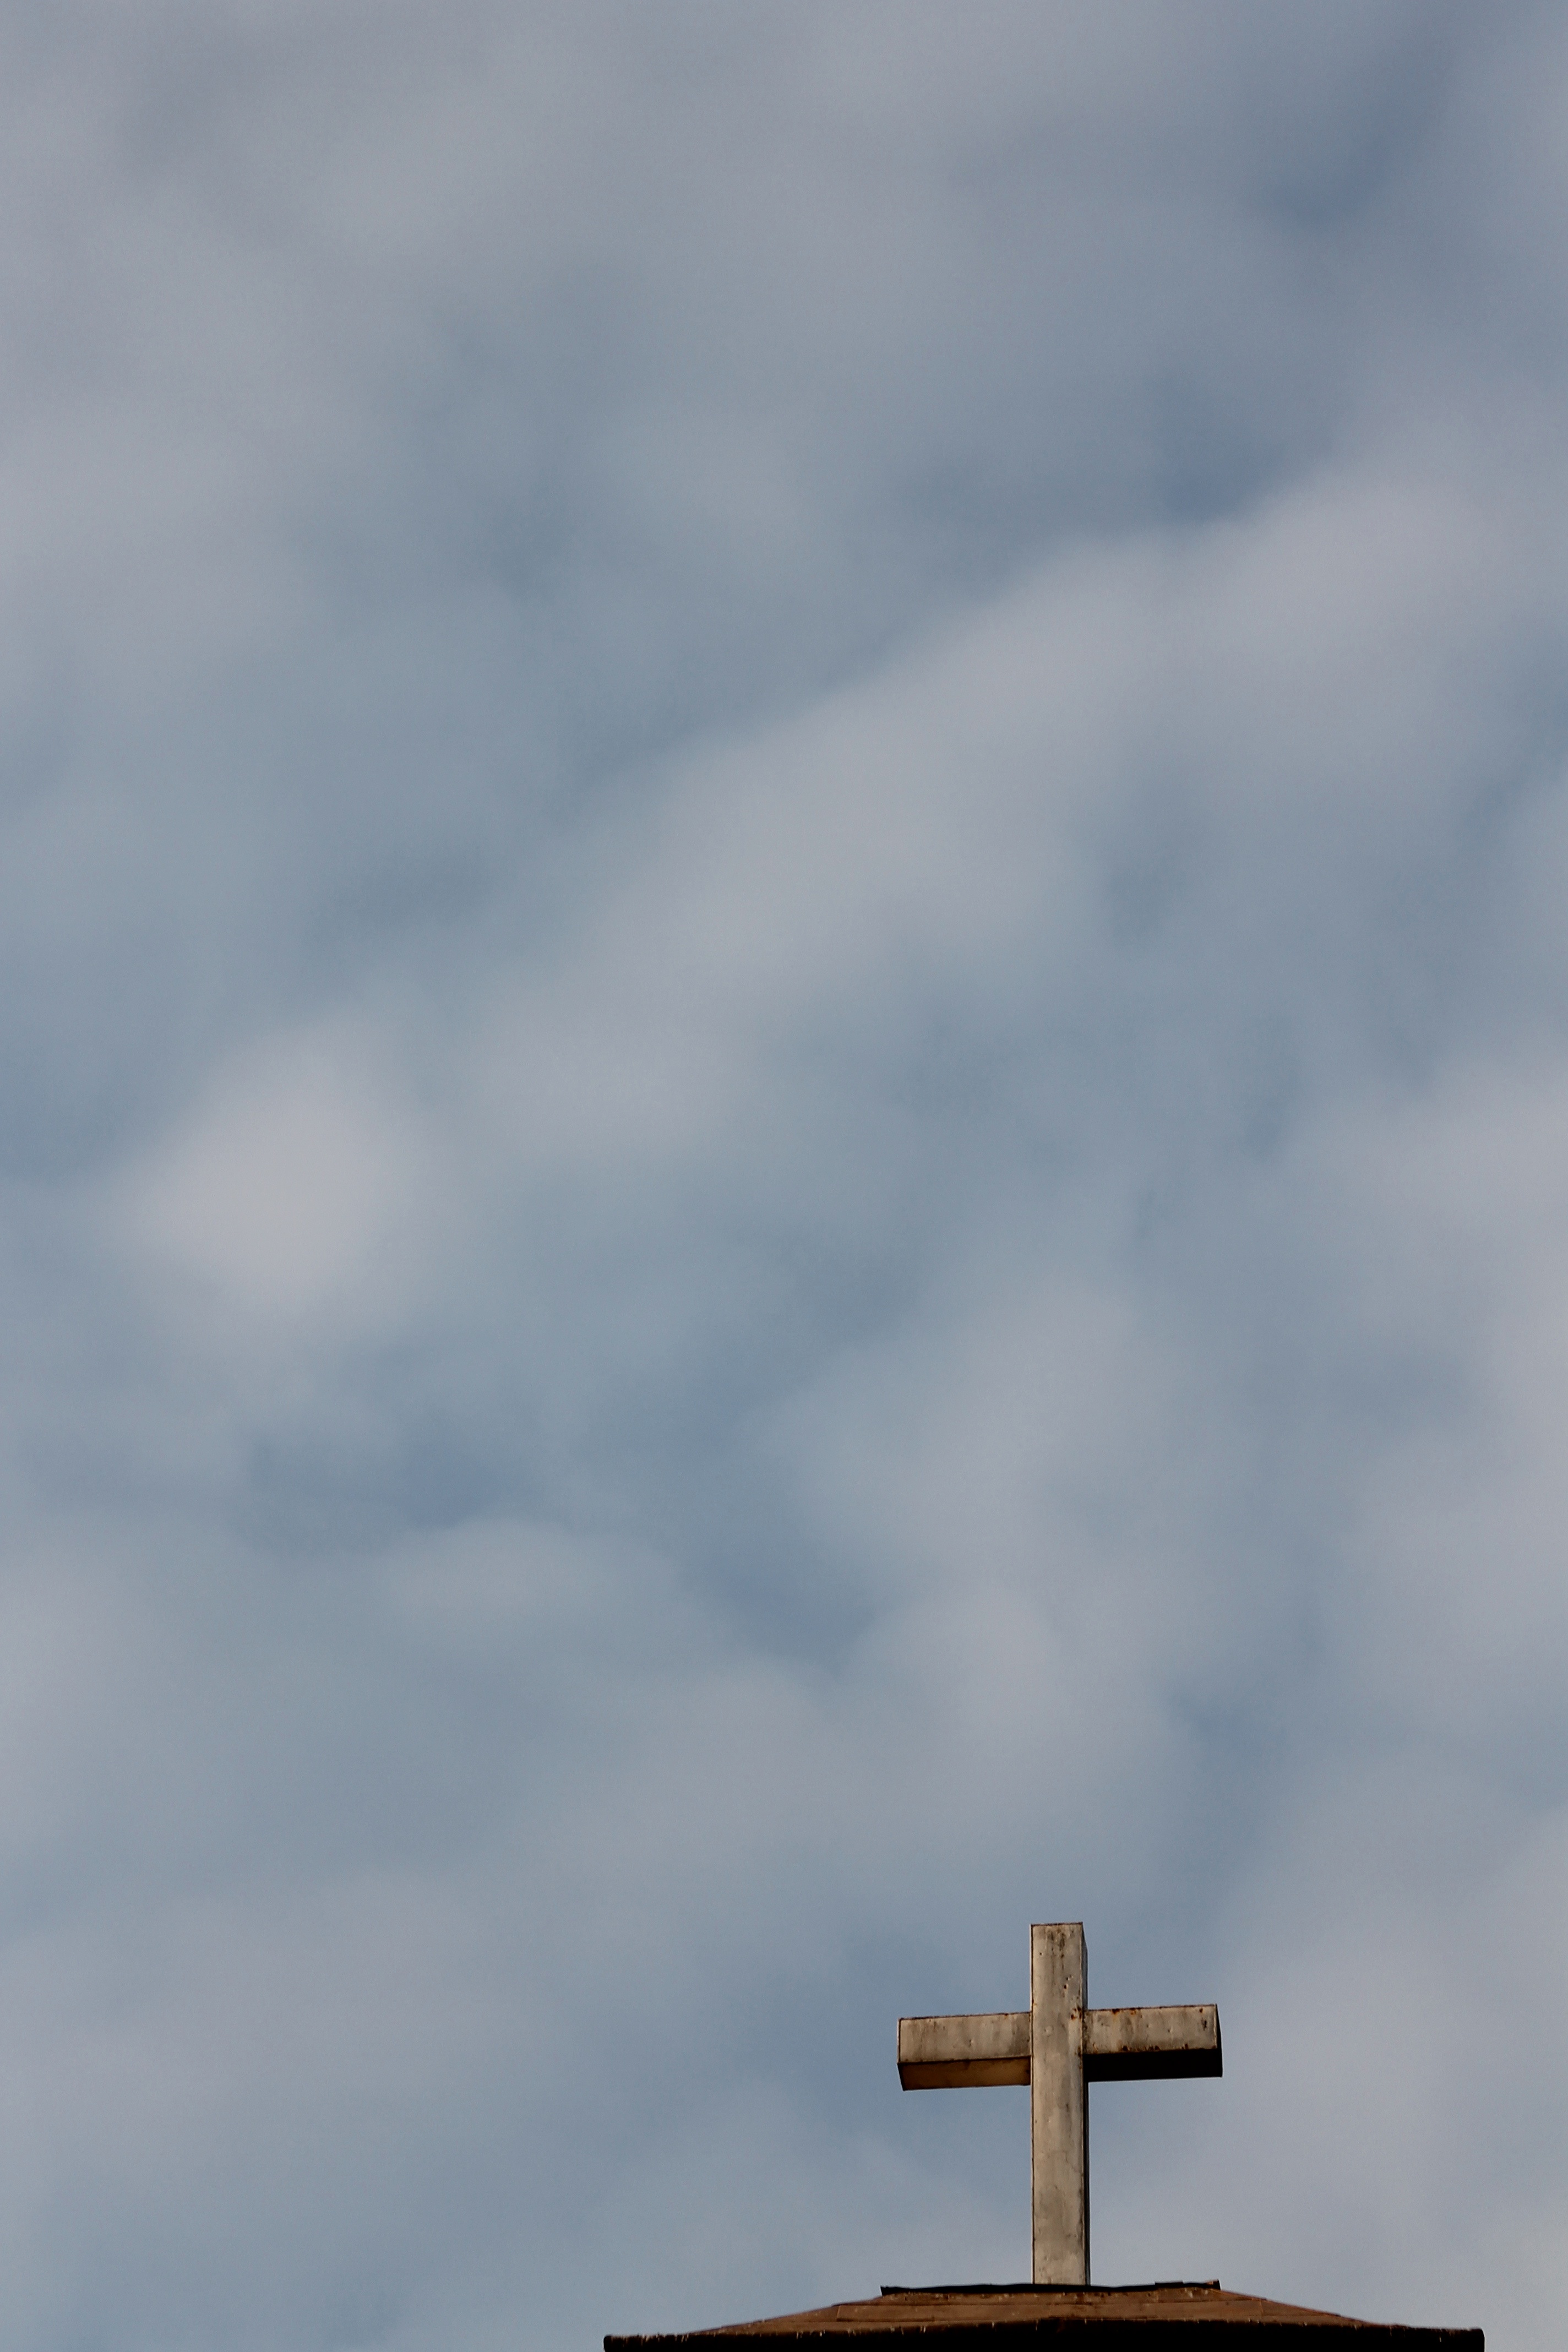
cloud, sky, vehicle, meteorological phenomenon, atmosphere of earth